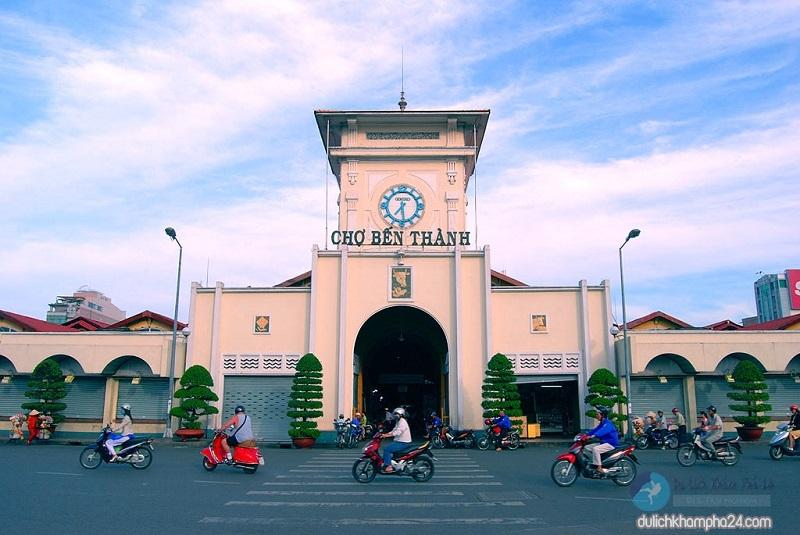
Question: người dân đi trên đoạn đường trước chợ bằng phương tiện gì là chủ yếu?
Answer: người dân chủ yếu đi xe máy